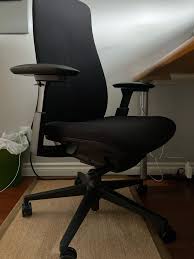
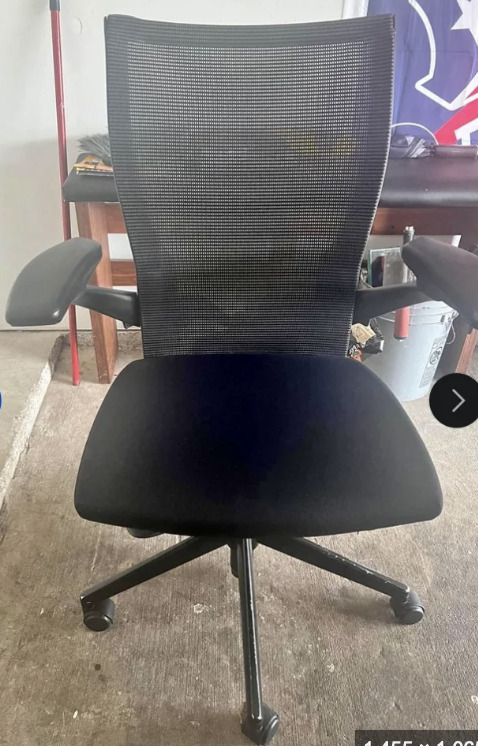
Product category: items_chair
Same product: no